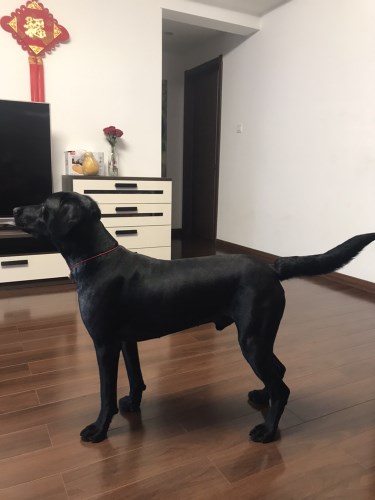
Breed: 3580-n000122-Labrador_retriever